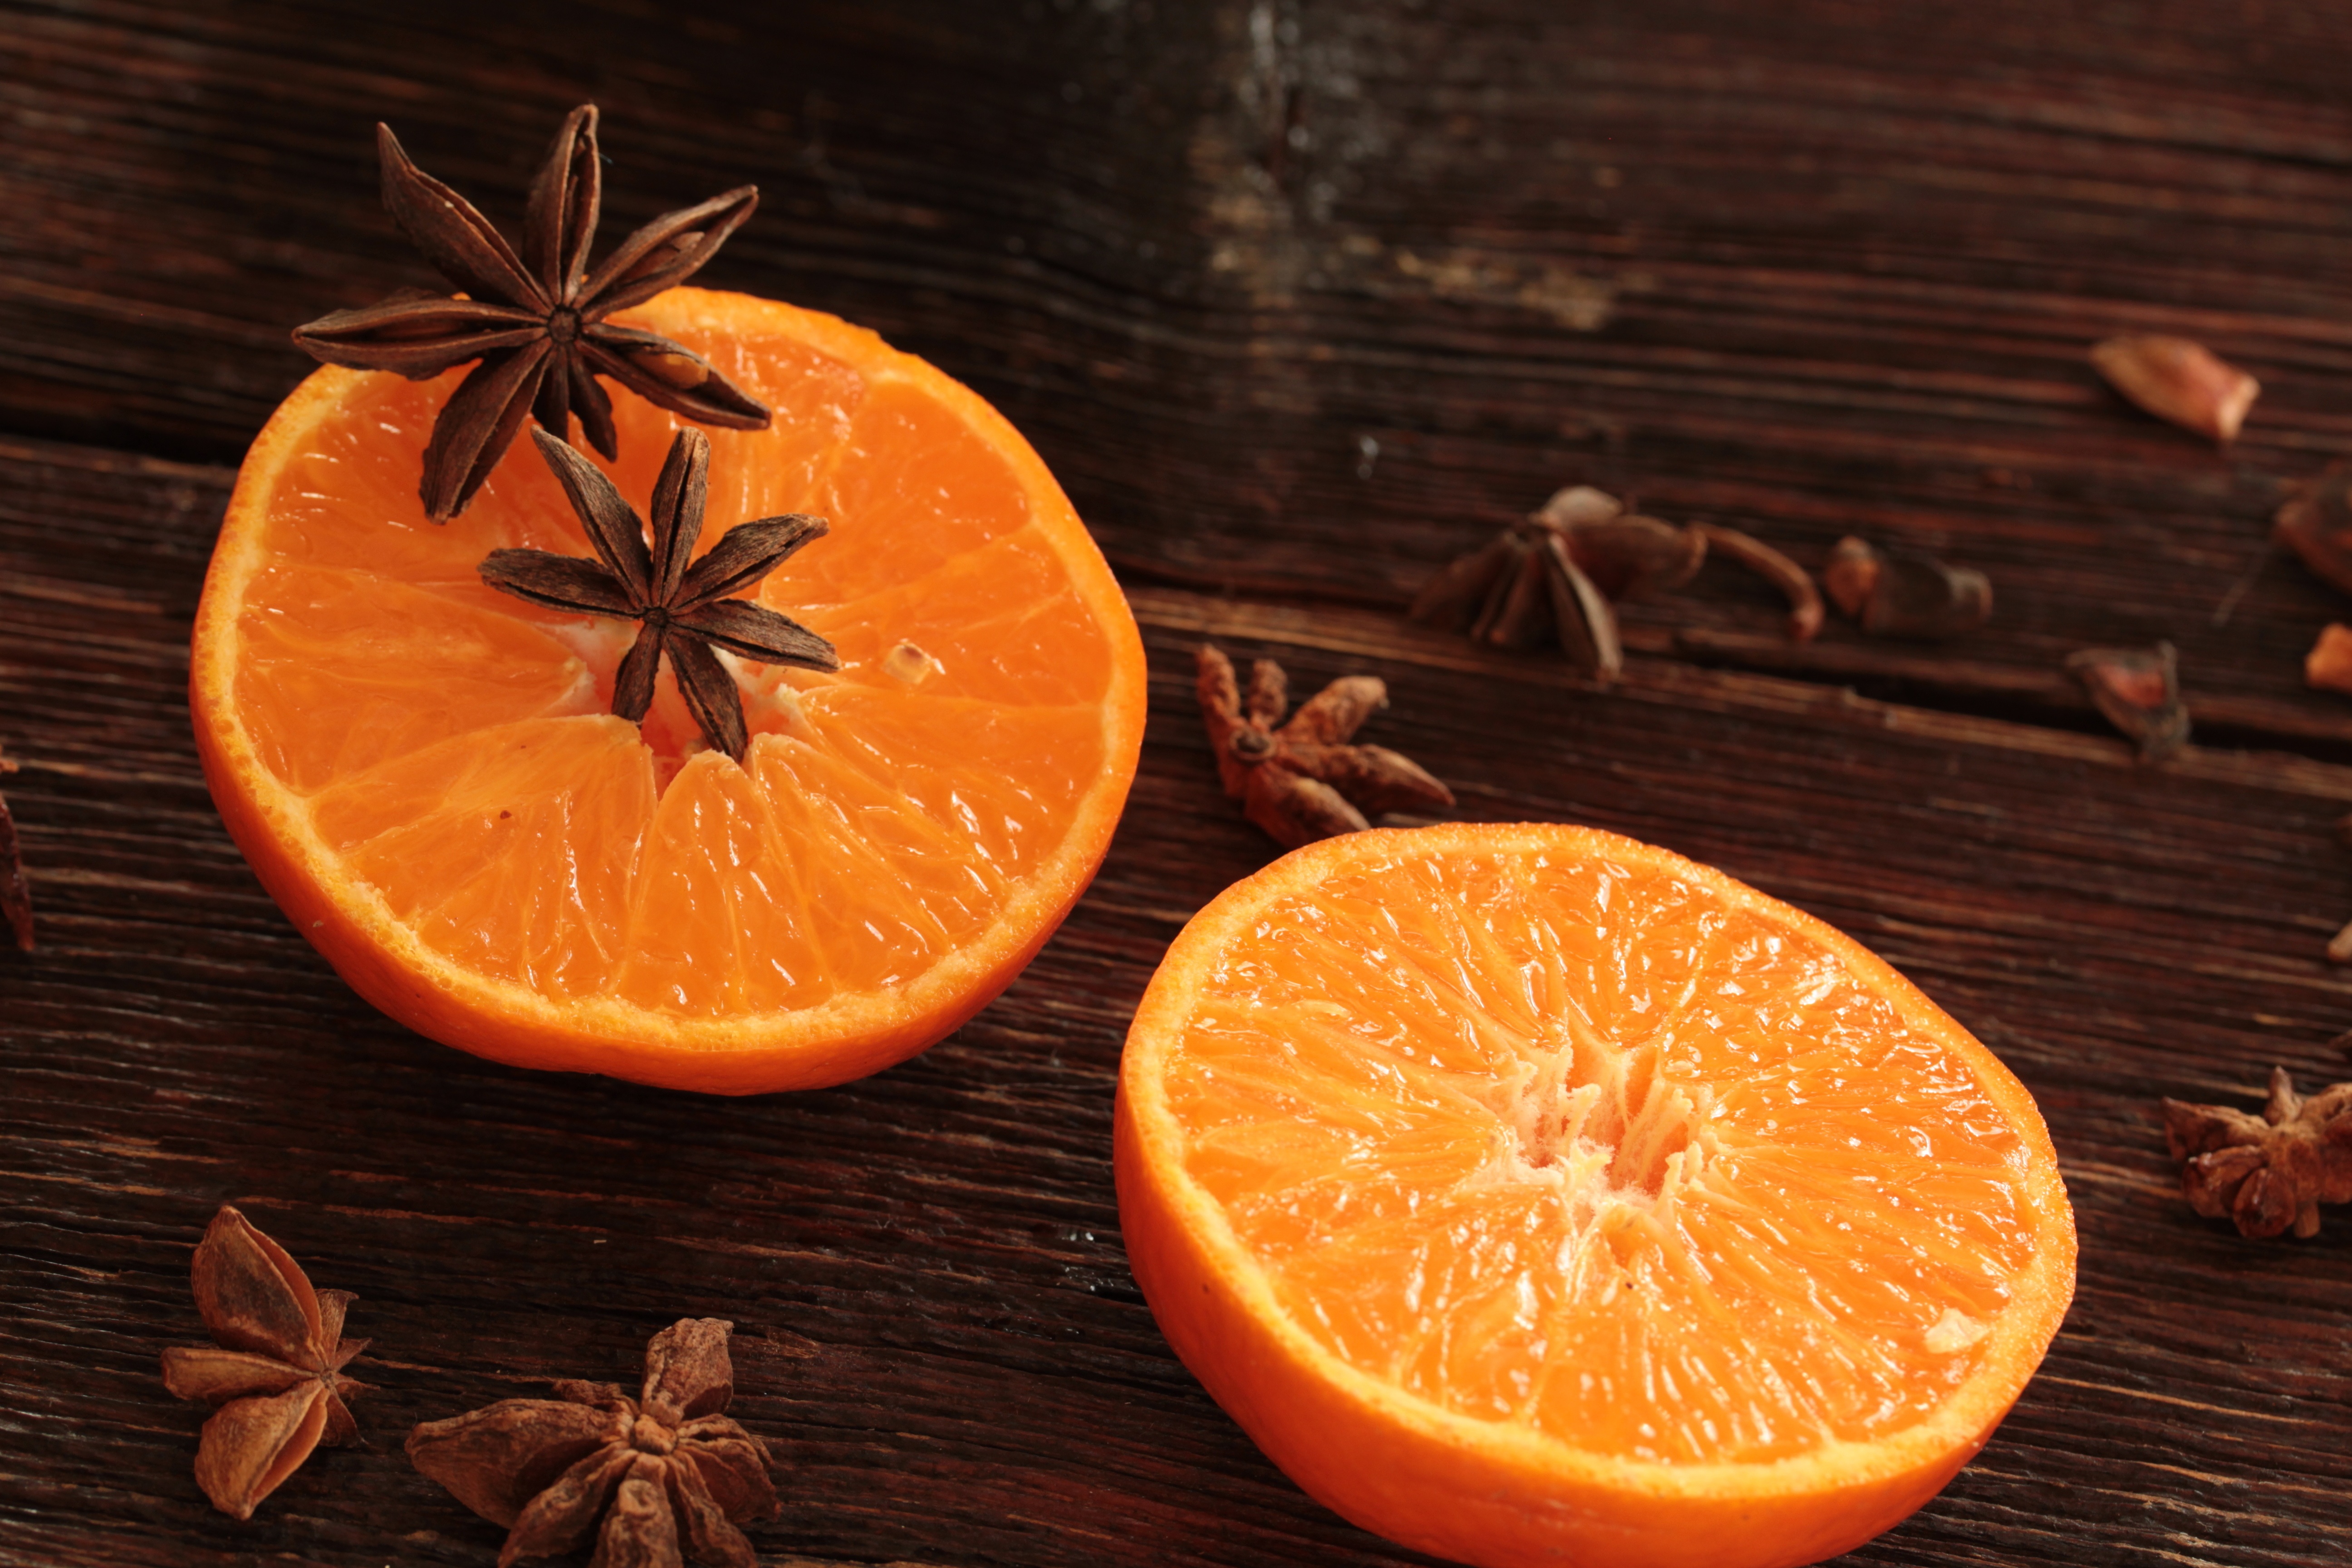
plant, fruit, orange, food, produce, drink, health, tropical fruit, fresh fruit, nutrition, tangerine, calabaza, clementine, diet, vitamins, oranges, citrus, flavor, a healthy diet, flowering plant, mandarin orange, land plant, tangelo